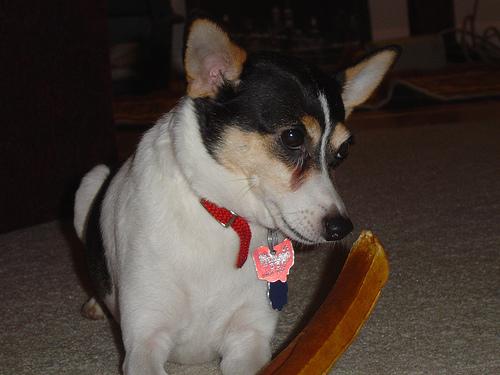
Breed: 237-n000095-toy_terrier